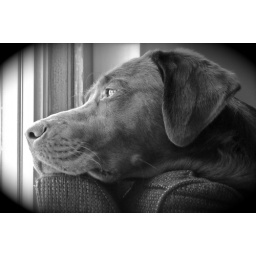
Must be close to 3:00 in the afternoon. The boys will be home soon. Soon... (scavenger hunt: portrait)